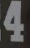
Number: 4